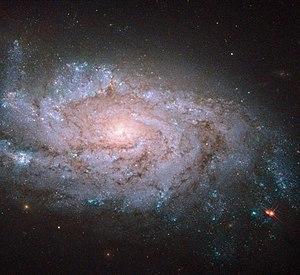
NGC 1084 est une galaxie spirale située dans la constellation de l'Éridan à environ 64 millions d'années-lumière de la Voie lactée. Elle a été découverte par l'astronome germano-britannique William Herschel en 1785.